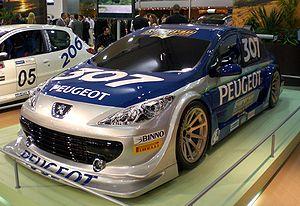
Peugeot est un constructeur automobile français. L'entreprise familiale qui précède l'actuelle entreprise Peugeot est fondée en 1810, lors de la transformation du moulin familial sis à Hérimoncourt en aciérie. Différentes branches de la famille vont se lancer dans des productions très diversifiées, mais toutes basées sur l'acier
La Peugeot 307 est une automobile du constructeur français Peugeot, lancée en Europe le 26 avril 2001, et dont plus de 3 millions et demi d'exemplaires ont été produits. Elle est élue voiture européenne de l'année 2002, quatorze ans après la Peugeot 405.